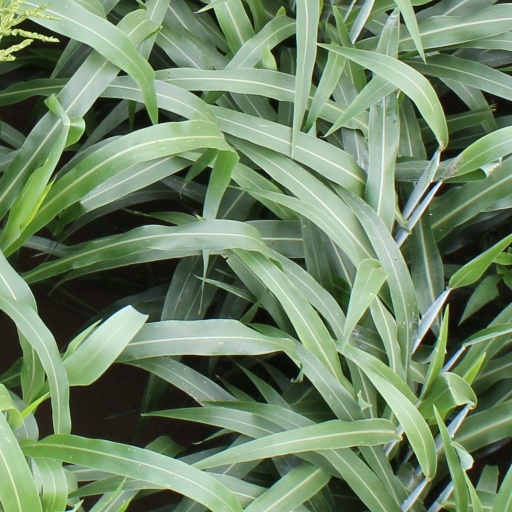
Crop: sorghum